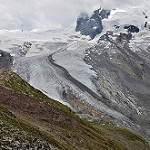
Scene: Outdoor